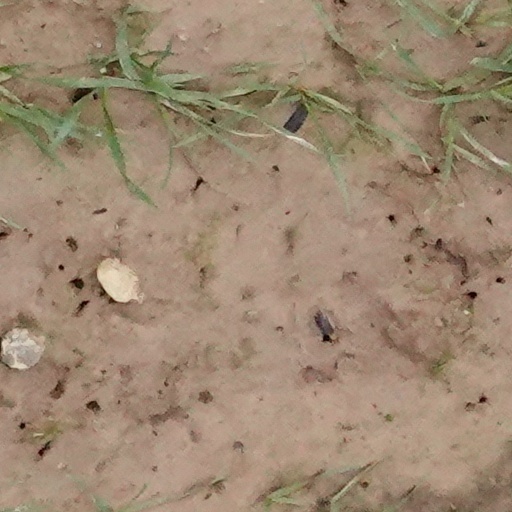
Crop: wheat